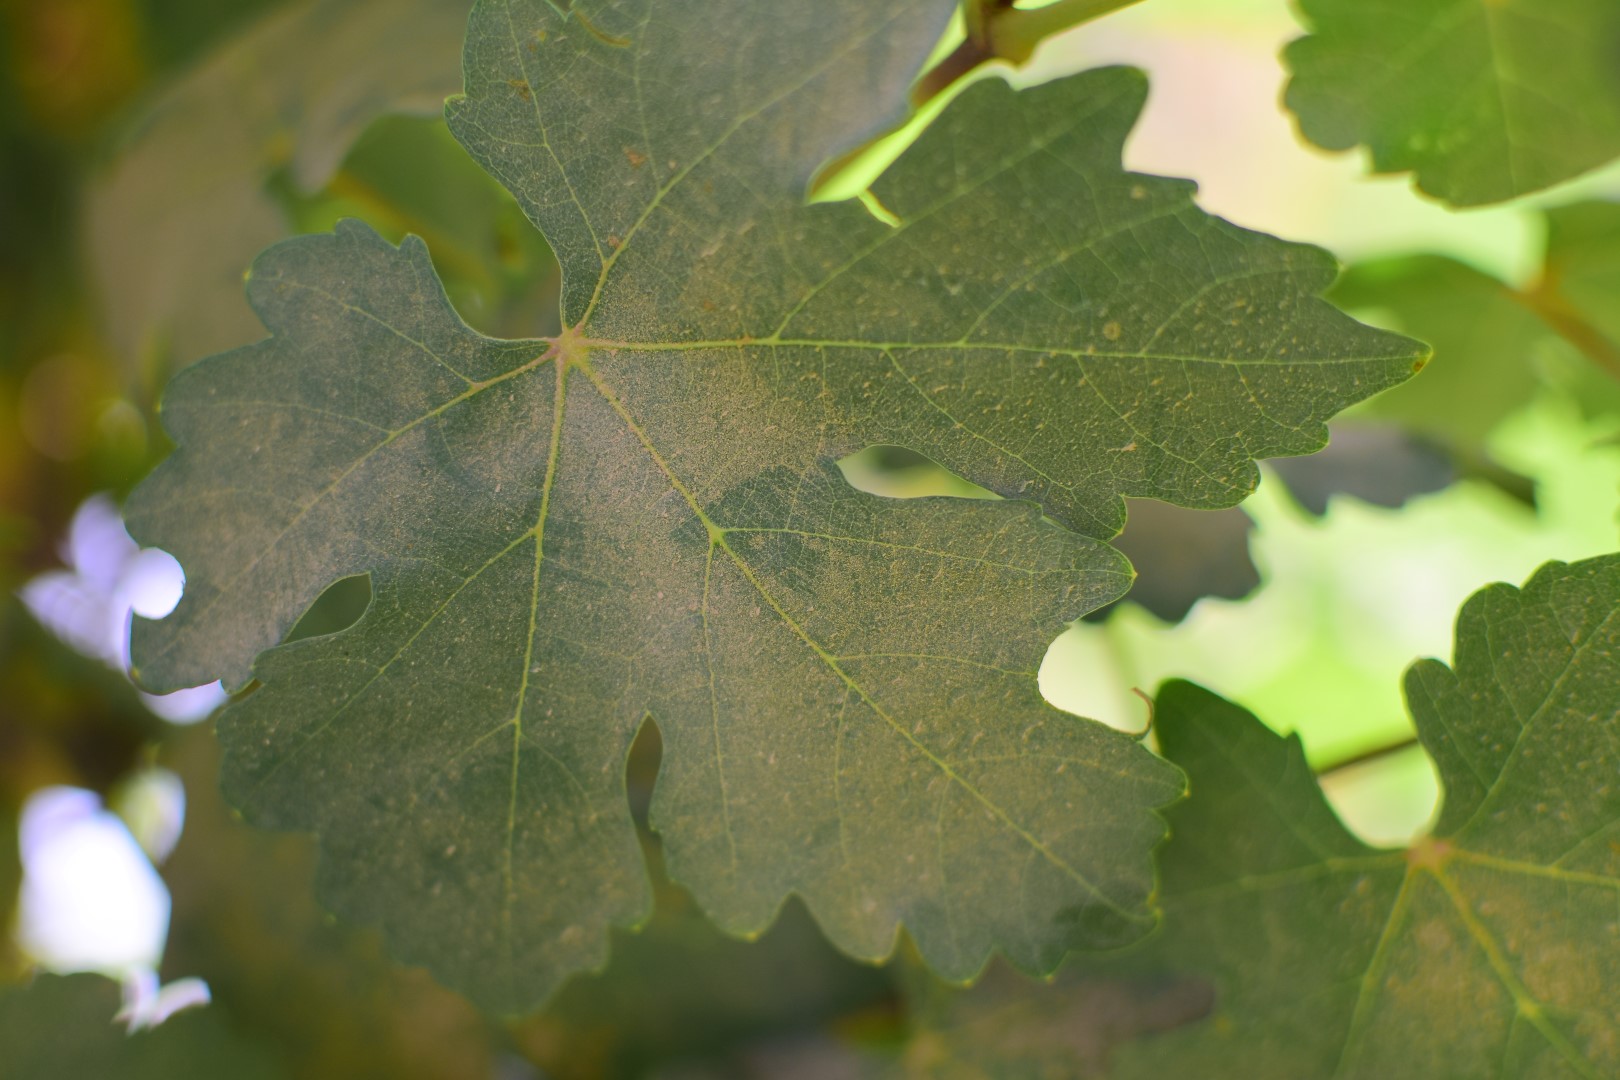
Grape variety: Deas Al-Annz